Johan Petersen Fjord

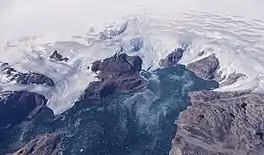
View of Johan Petersen Fjord from the air. NASA HU-25 Falcon picture.

Johan Petersen Fjord, also known as Petersen Bay, is a fjord in King Christian IX Land, Eastern Greenland.